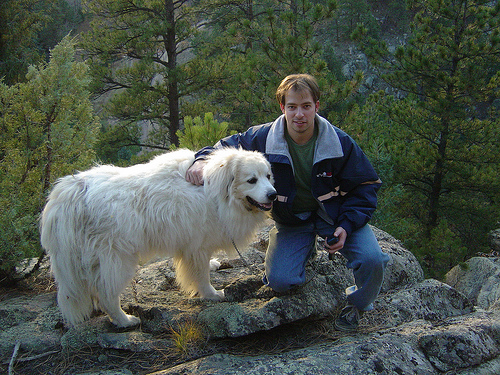
Animal: dog
Breed: great_pyrenees